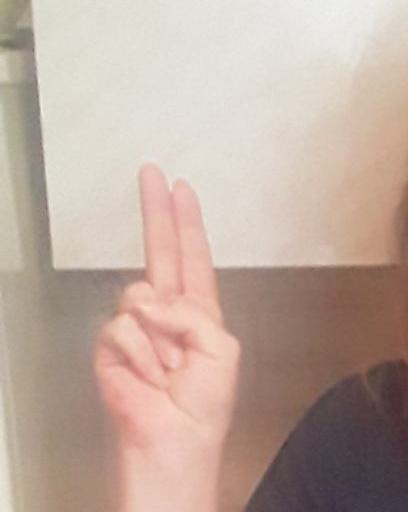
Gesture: two_up